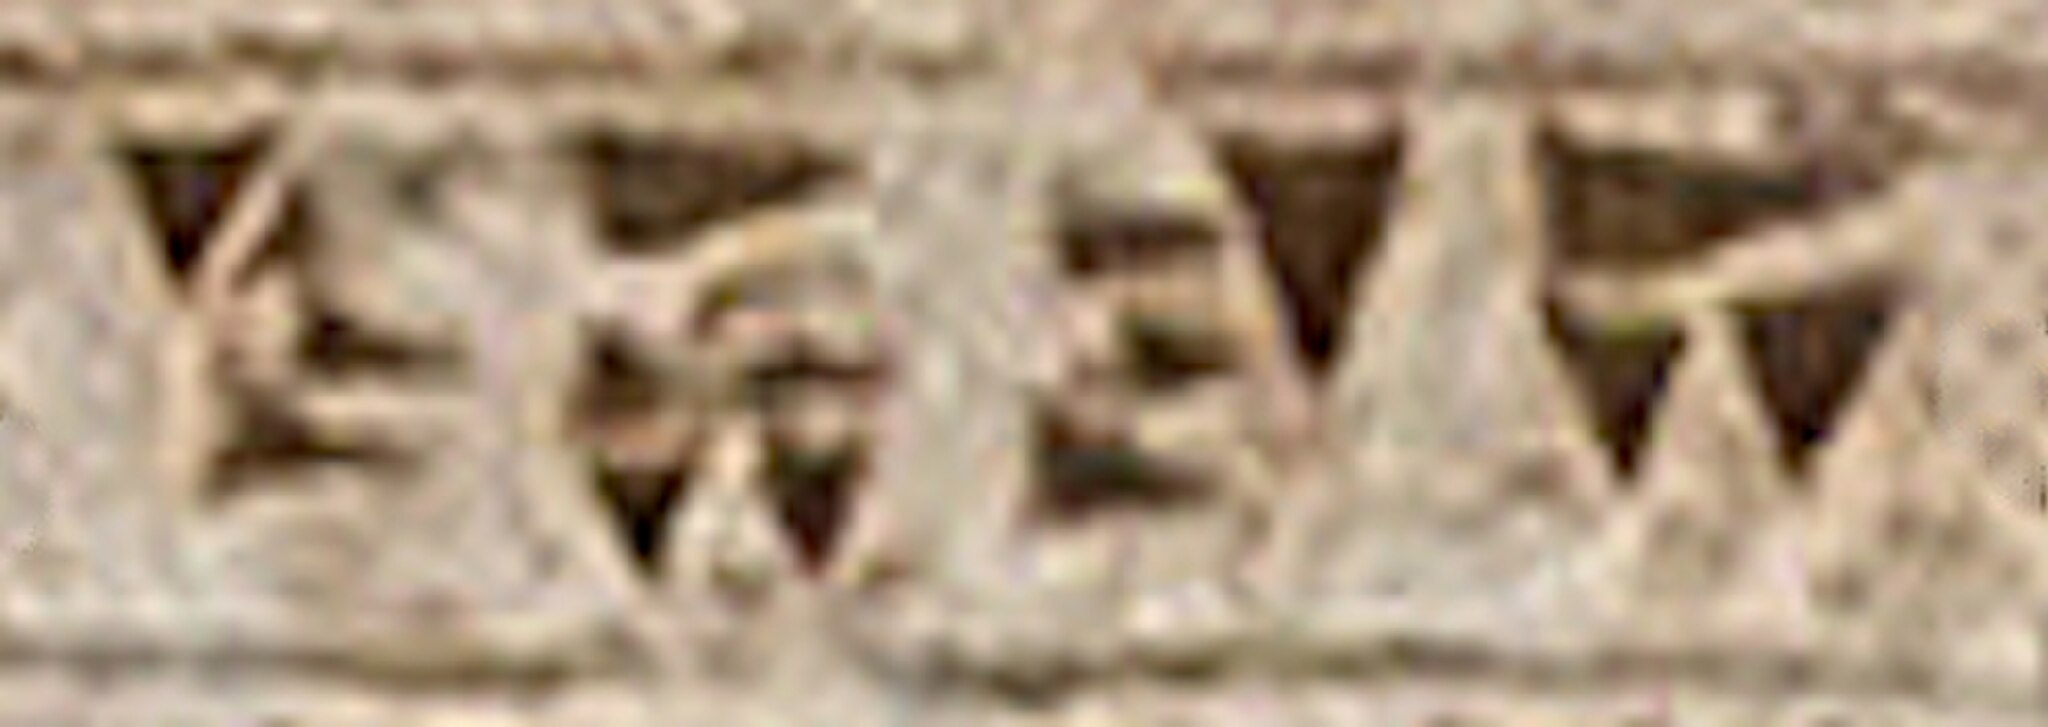
Title: DNa Inscription Sparda
Description: DNa Inscription Sparda
Date: 2019-01-29 09:39:46
Categories: Extracted images, Derivative works from images by User:Poco a poco, DNa inscription